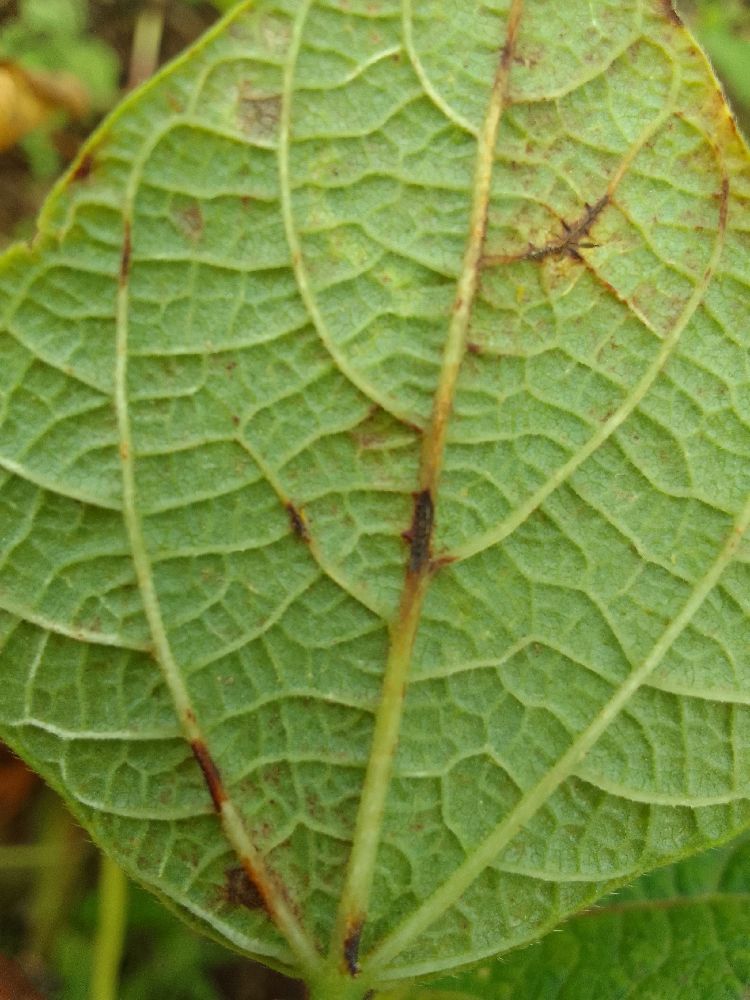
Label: anthracnose